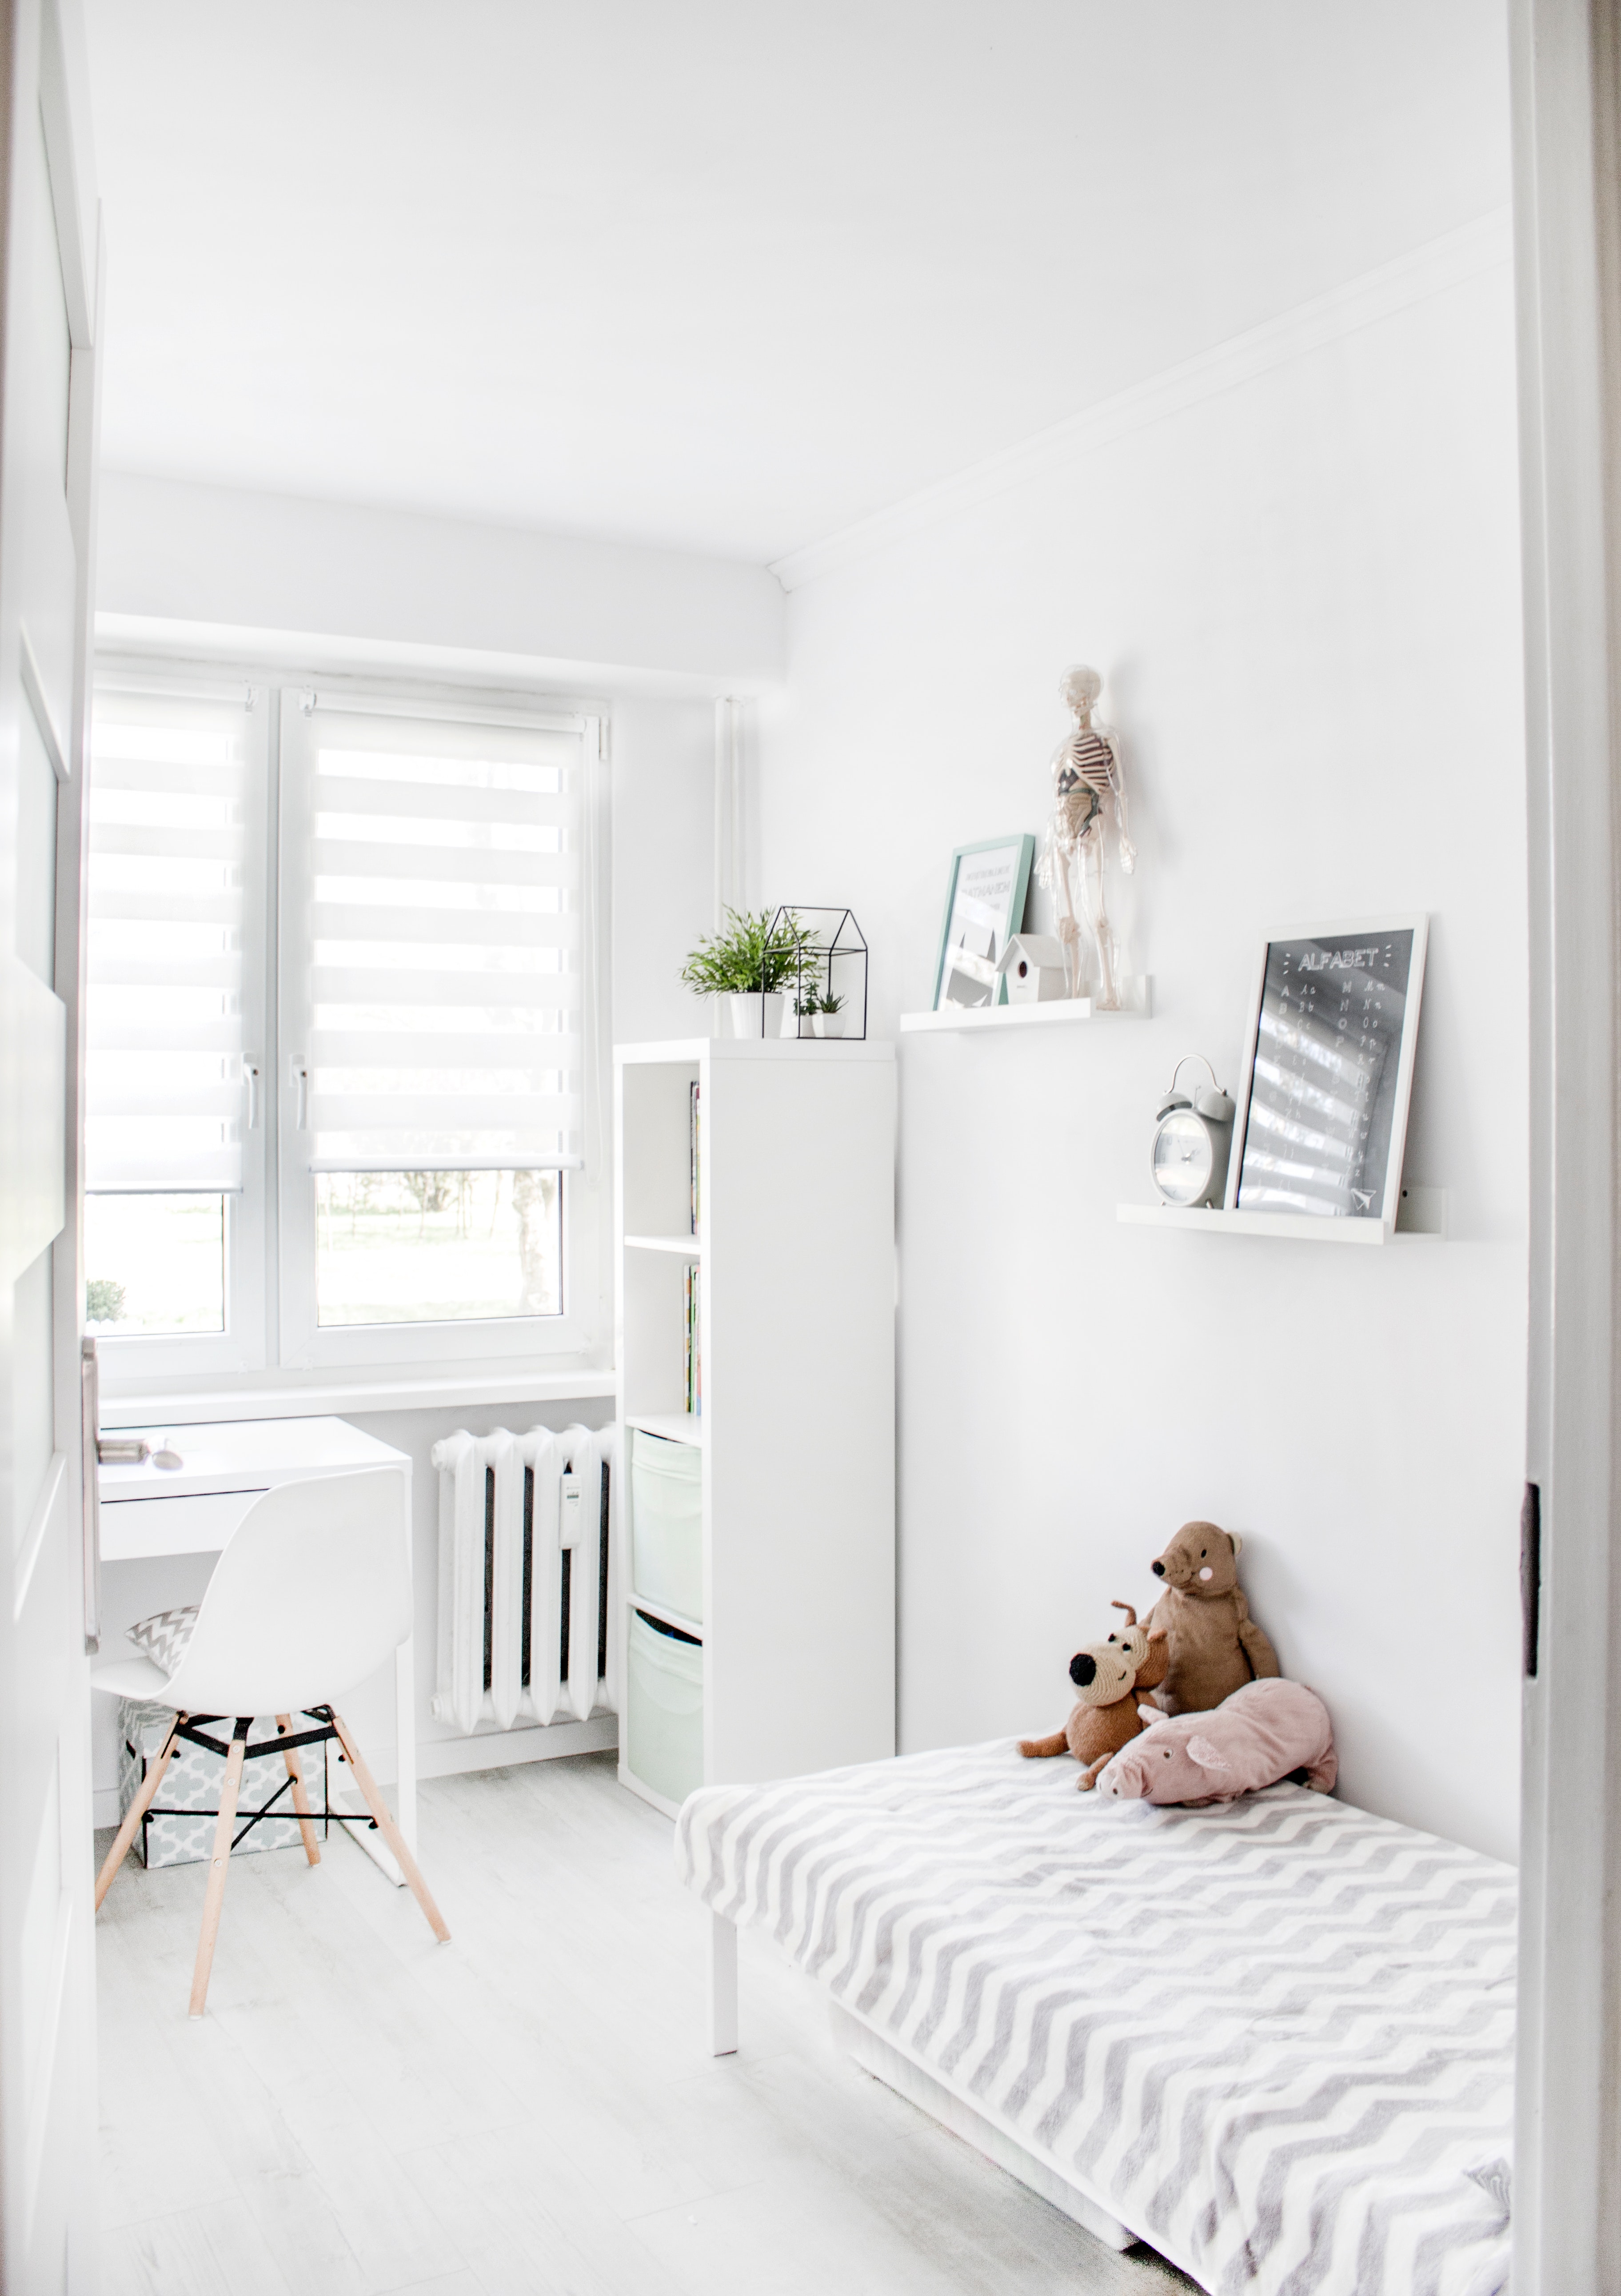
white, furniture, room, bed, bedroom, interior design, product, property, floor, wall, bed sheet, house, home, building, door, bed frame, black and white, comfort, window, flooring, mattress, bedding, ceiling